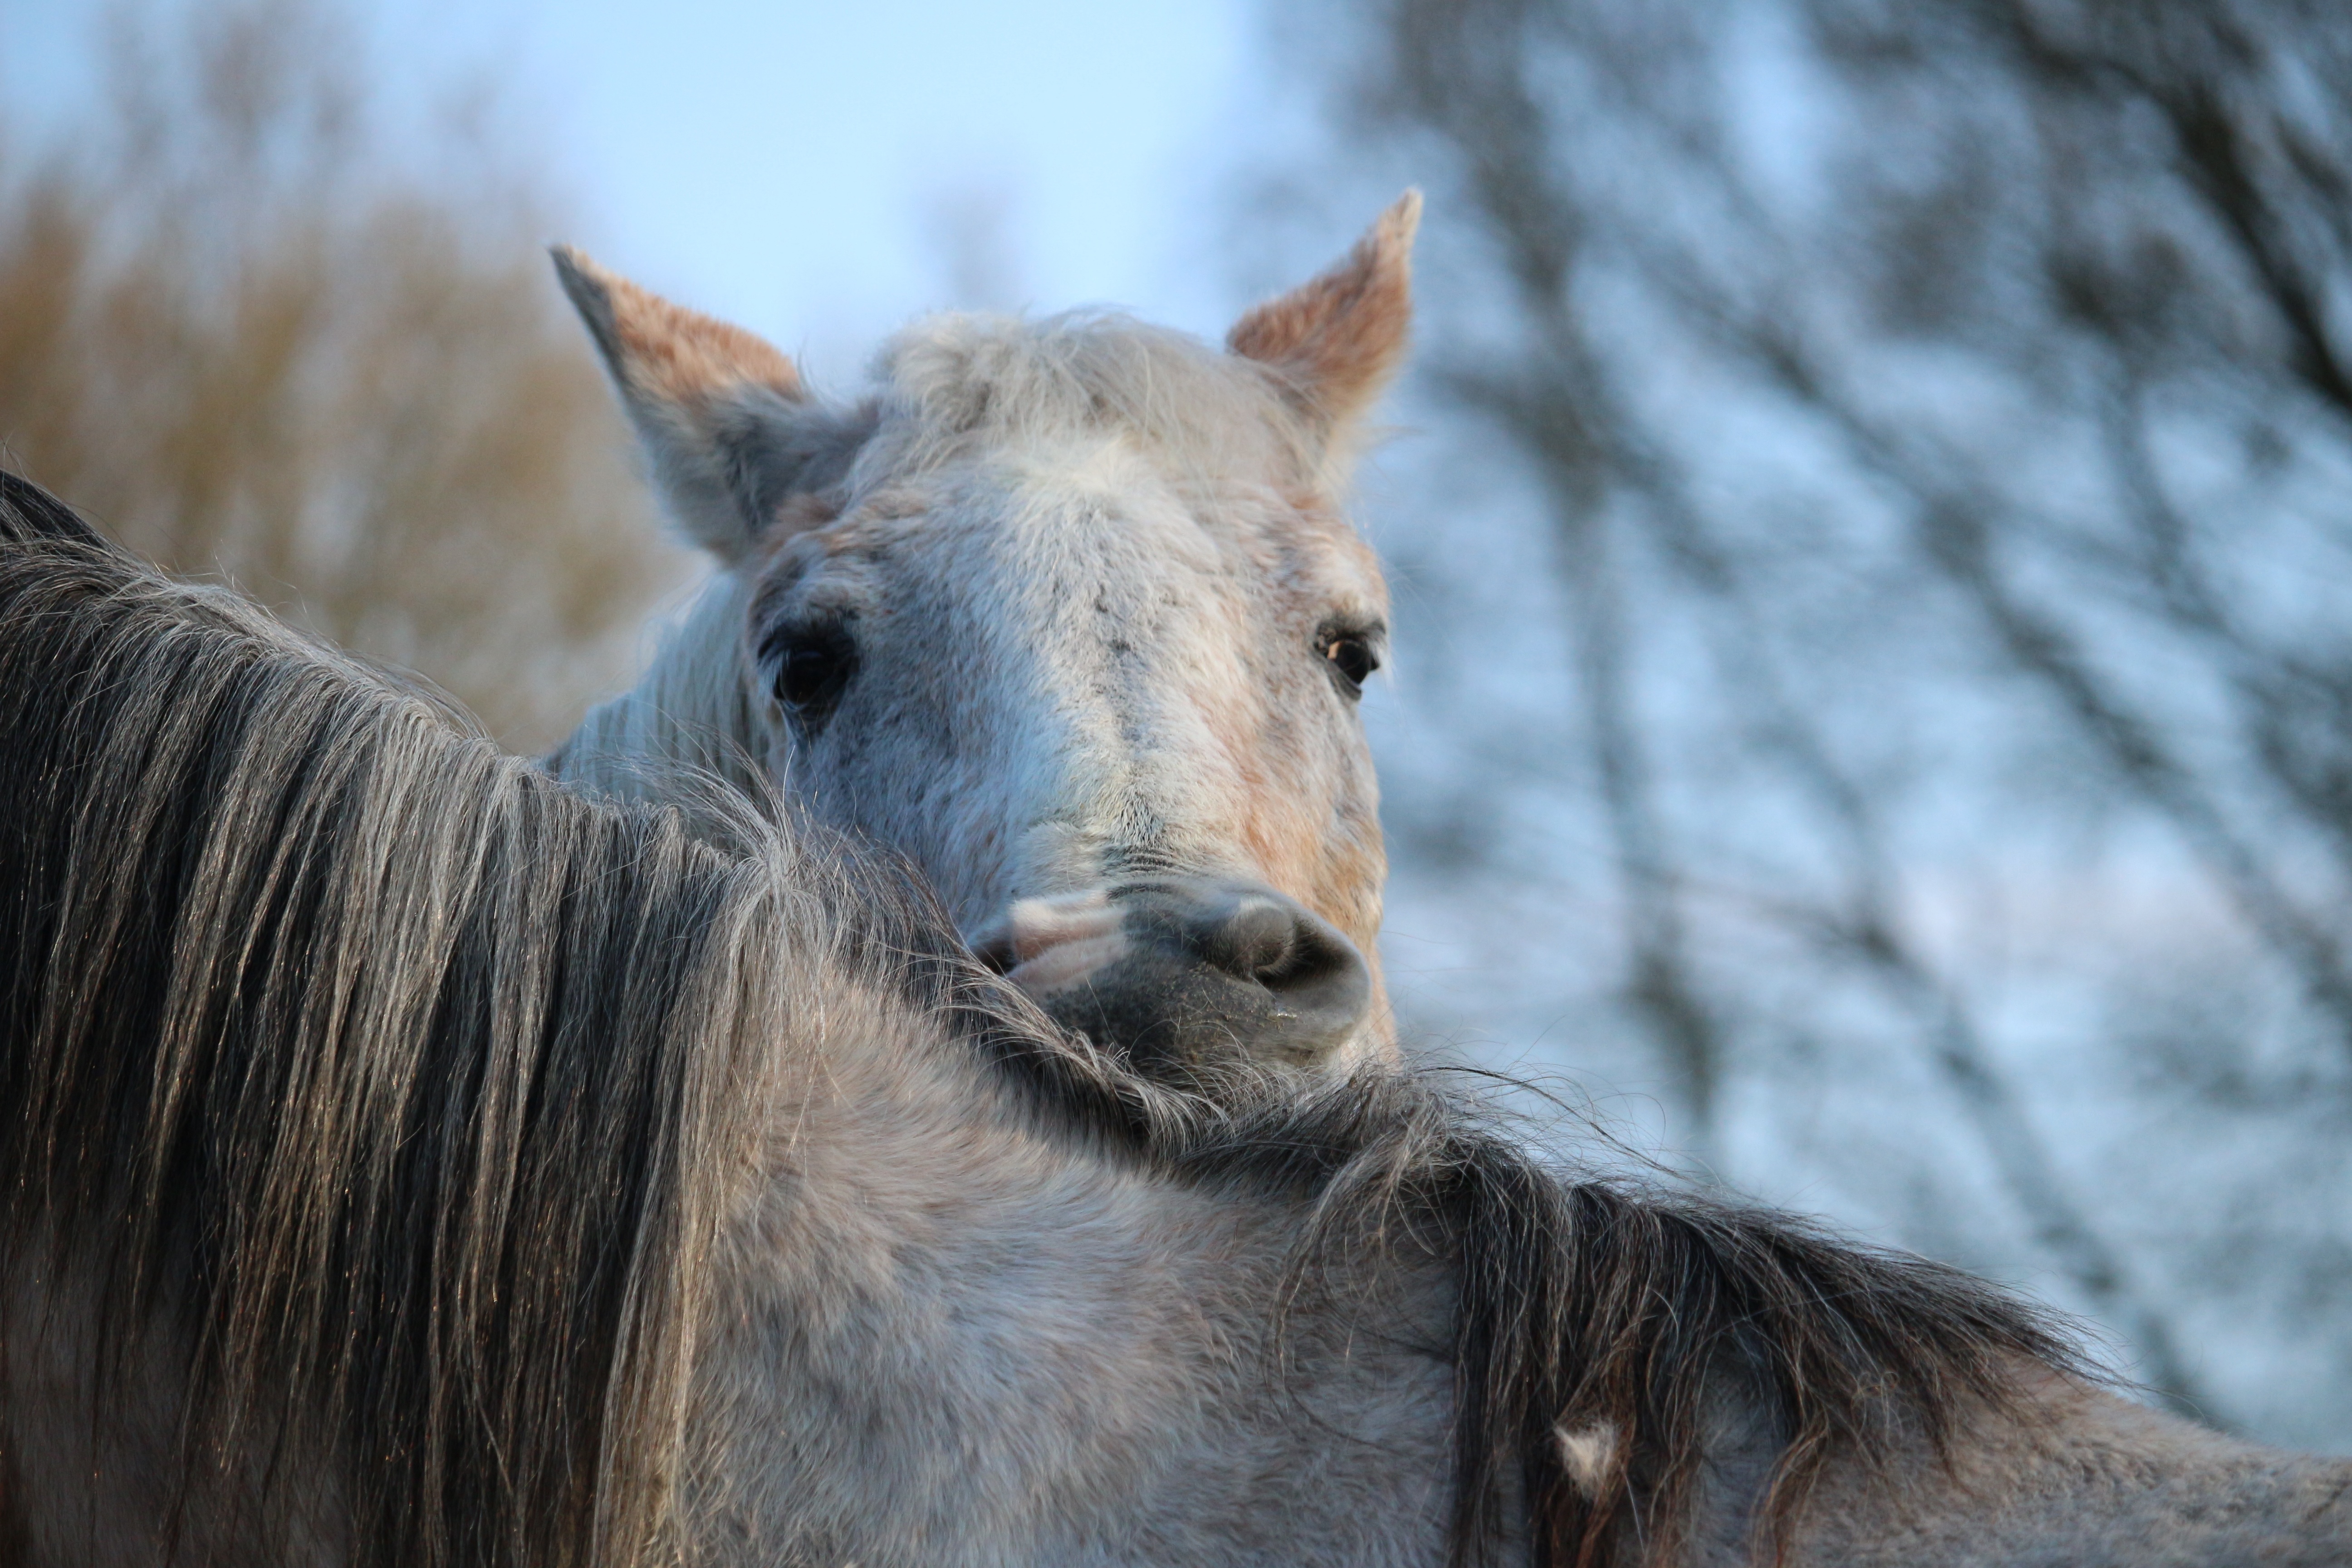
nature, winter, wildlife, zoo, pasture, horse, mammal, mane, fauna, close up, crawl, mold, horse head, thoroughbred arabian, white horse, pack animal, social care, horse like mammal, mustang horse